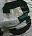
Number: 3